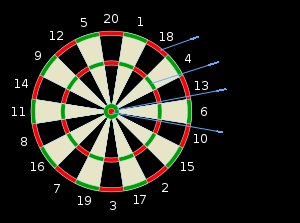
Dart
dartskive
Dart er et pilespil, der er fast tilbehør på engelske pubber.